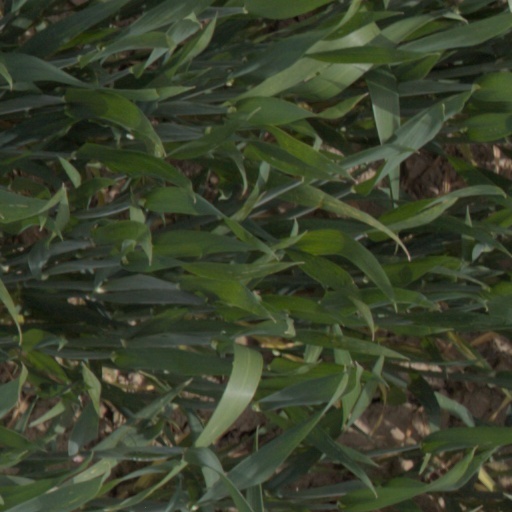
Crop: wheat